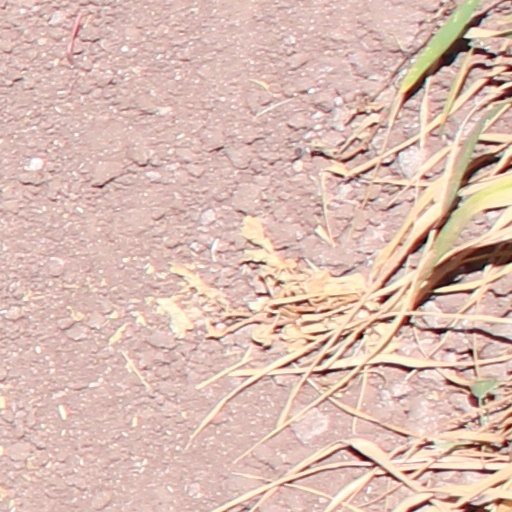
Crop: wheat